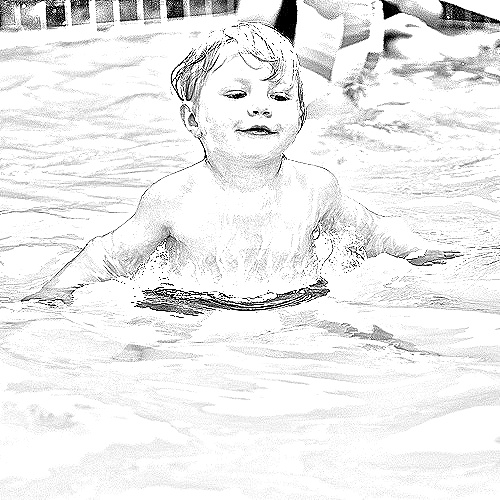
Portrait style: Sketch Portrait